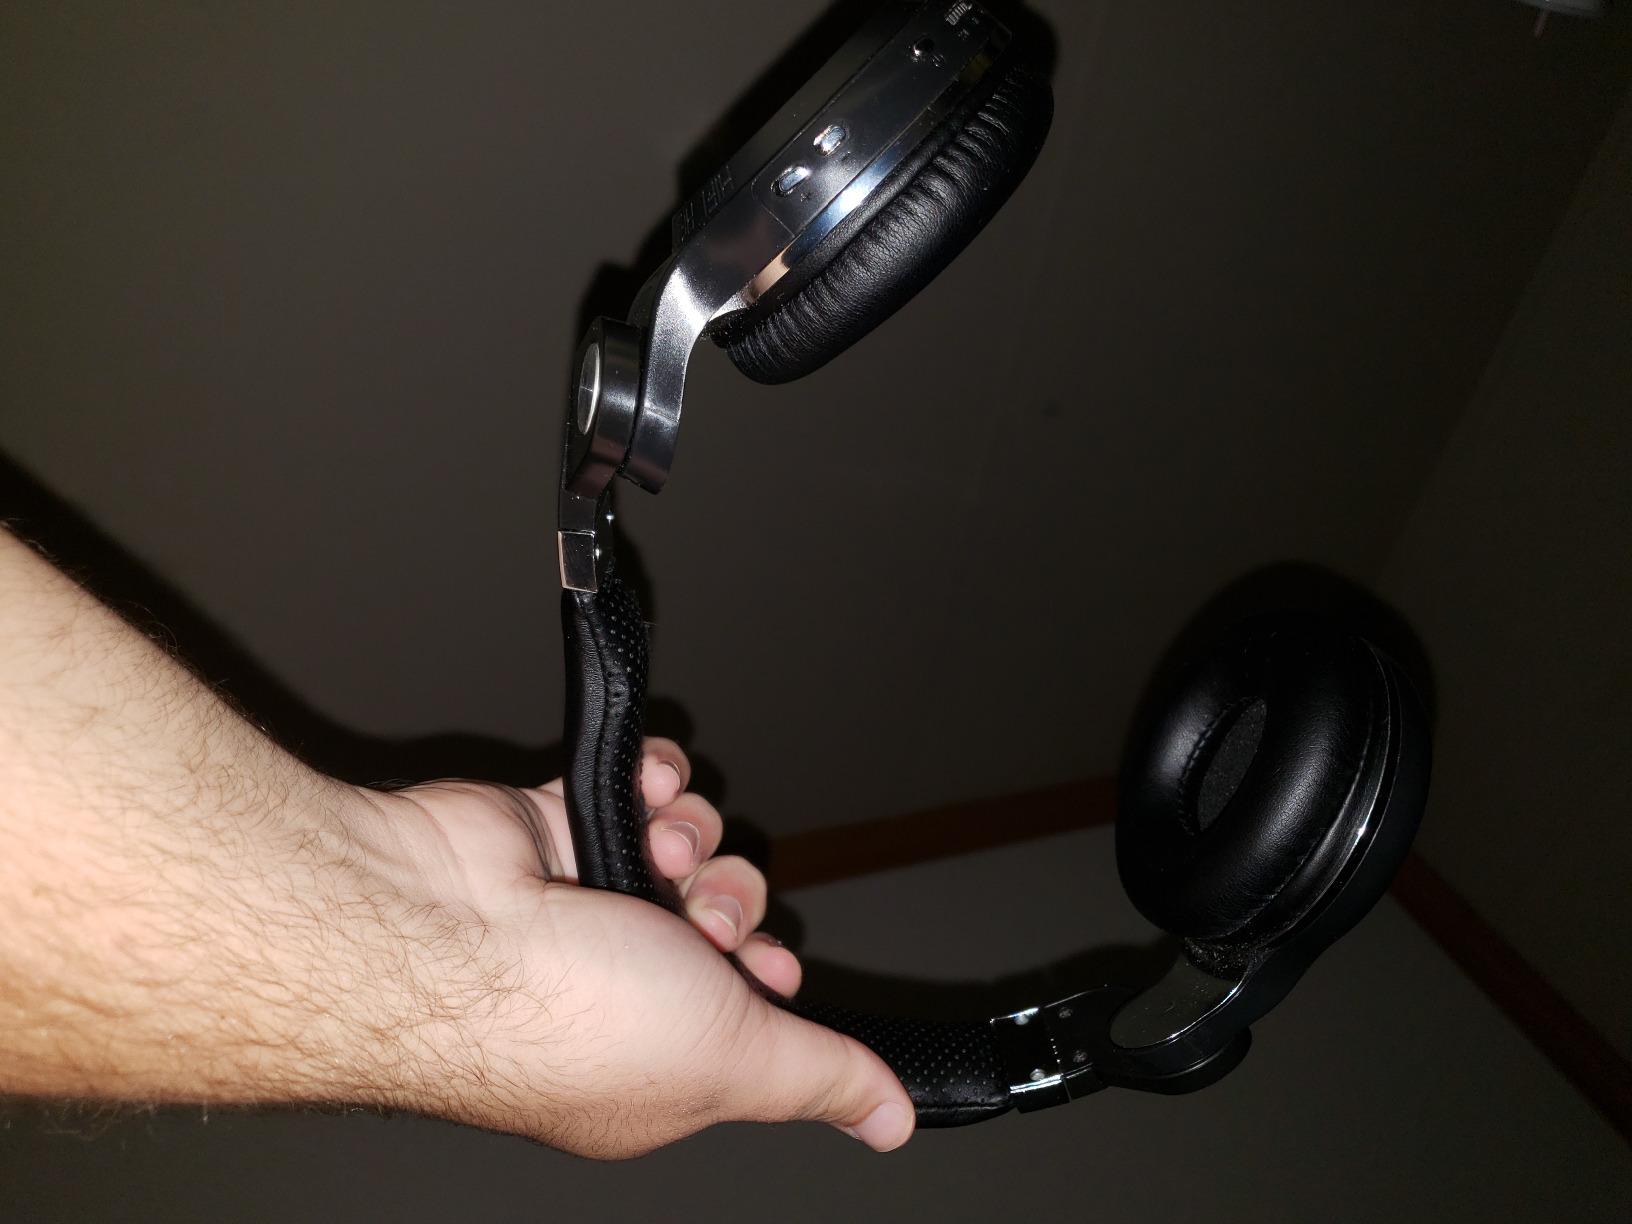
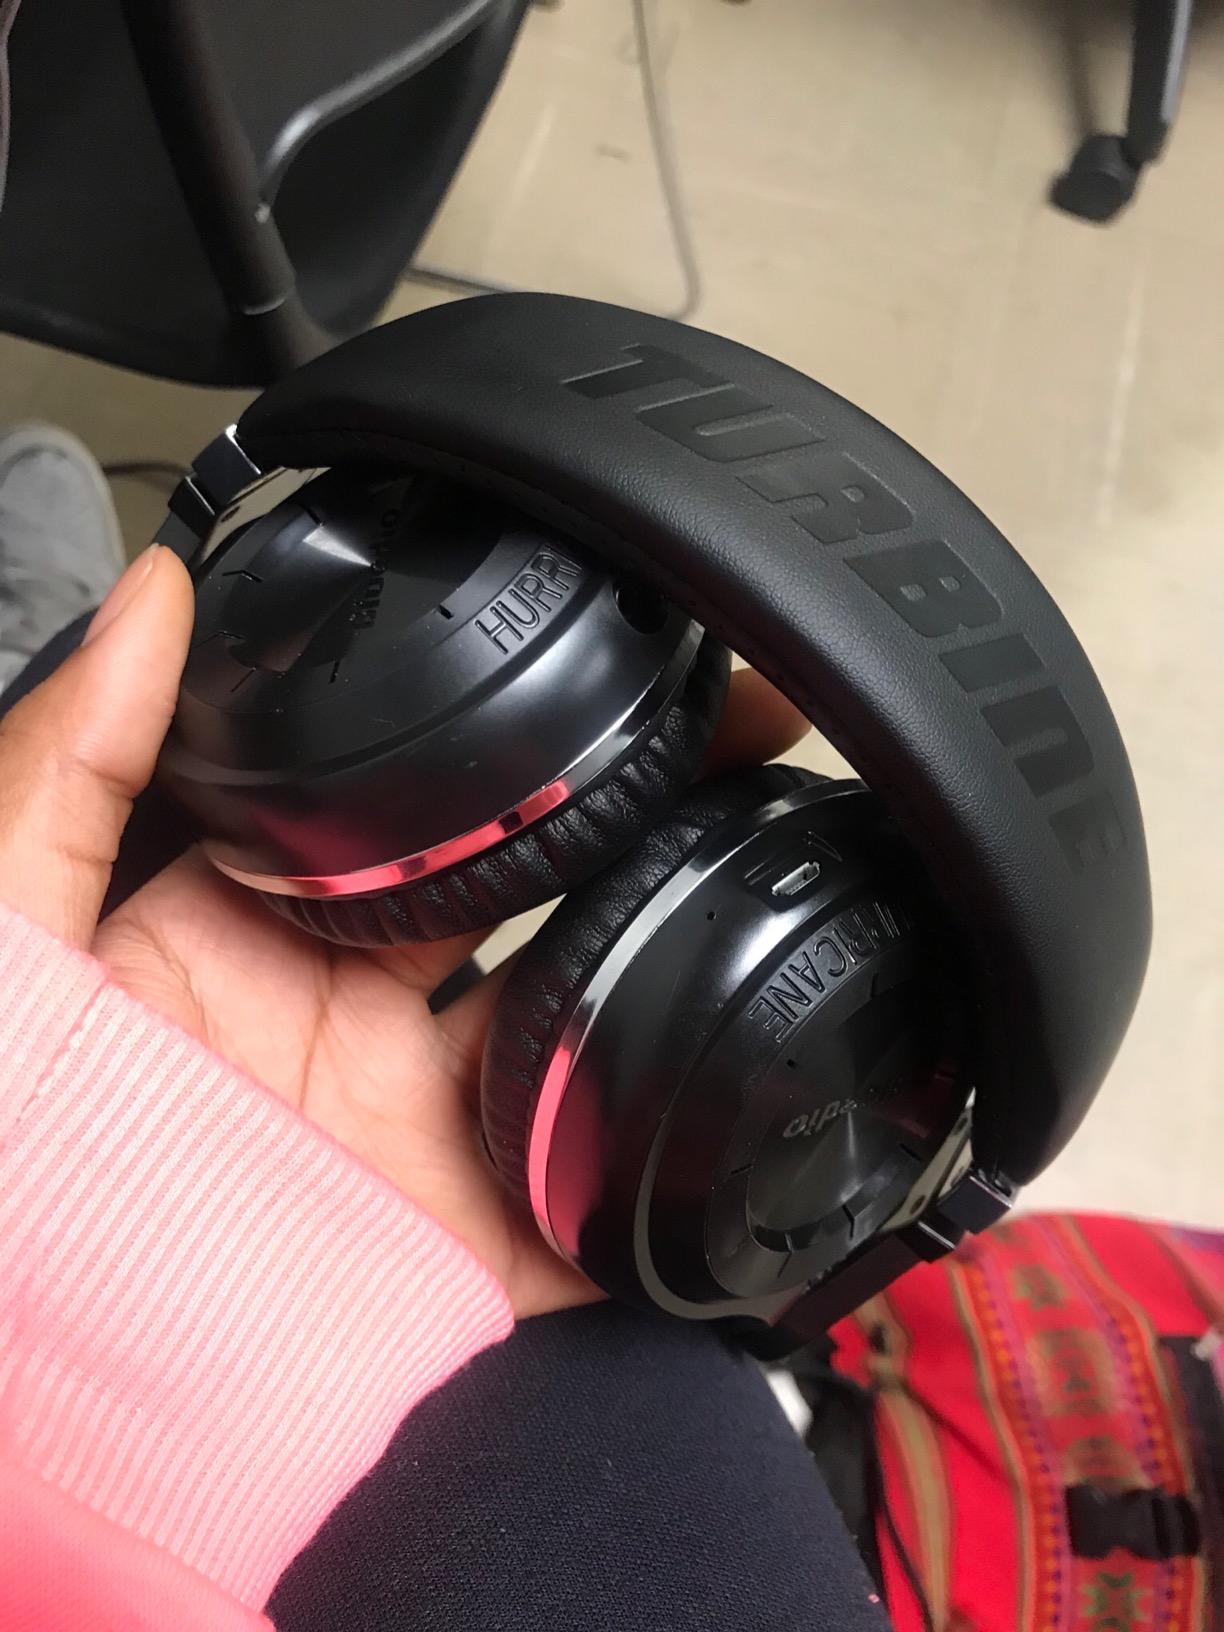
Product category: headphones
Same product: yes